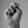
ASL letter: N